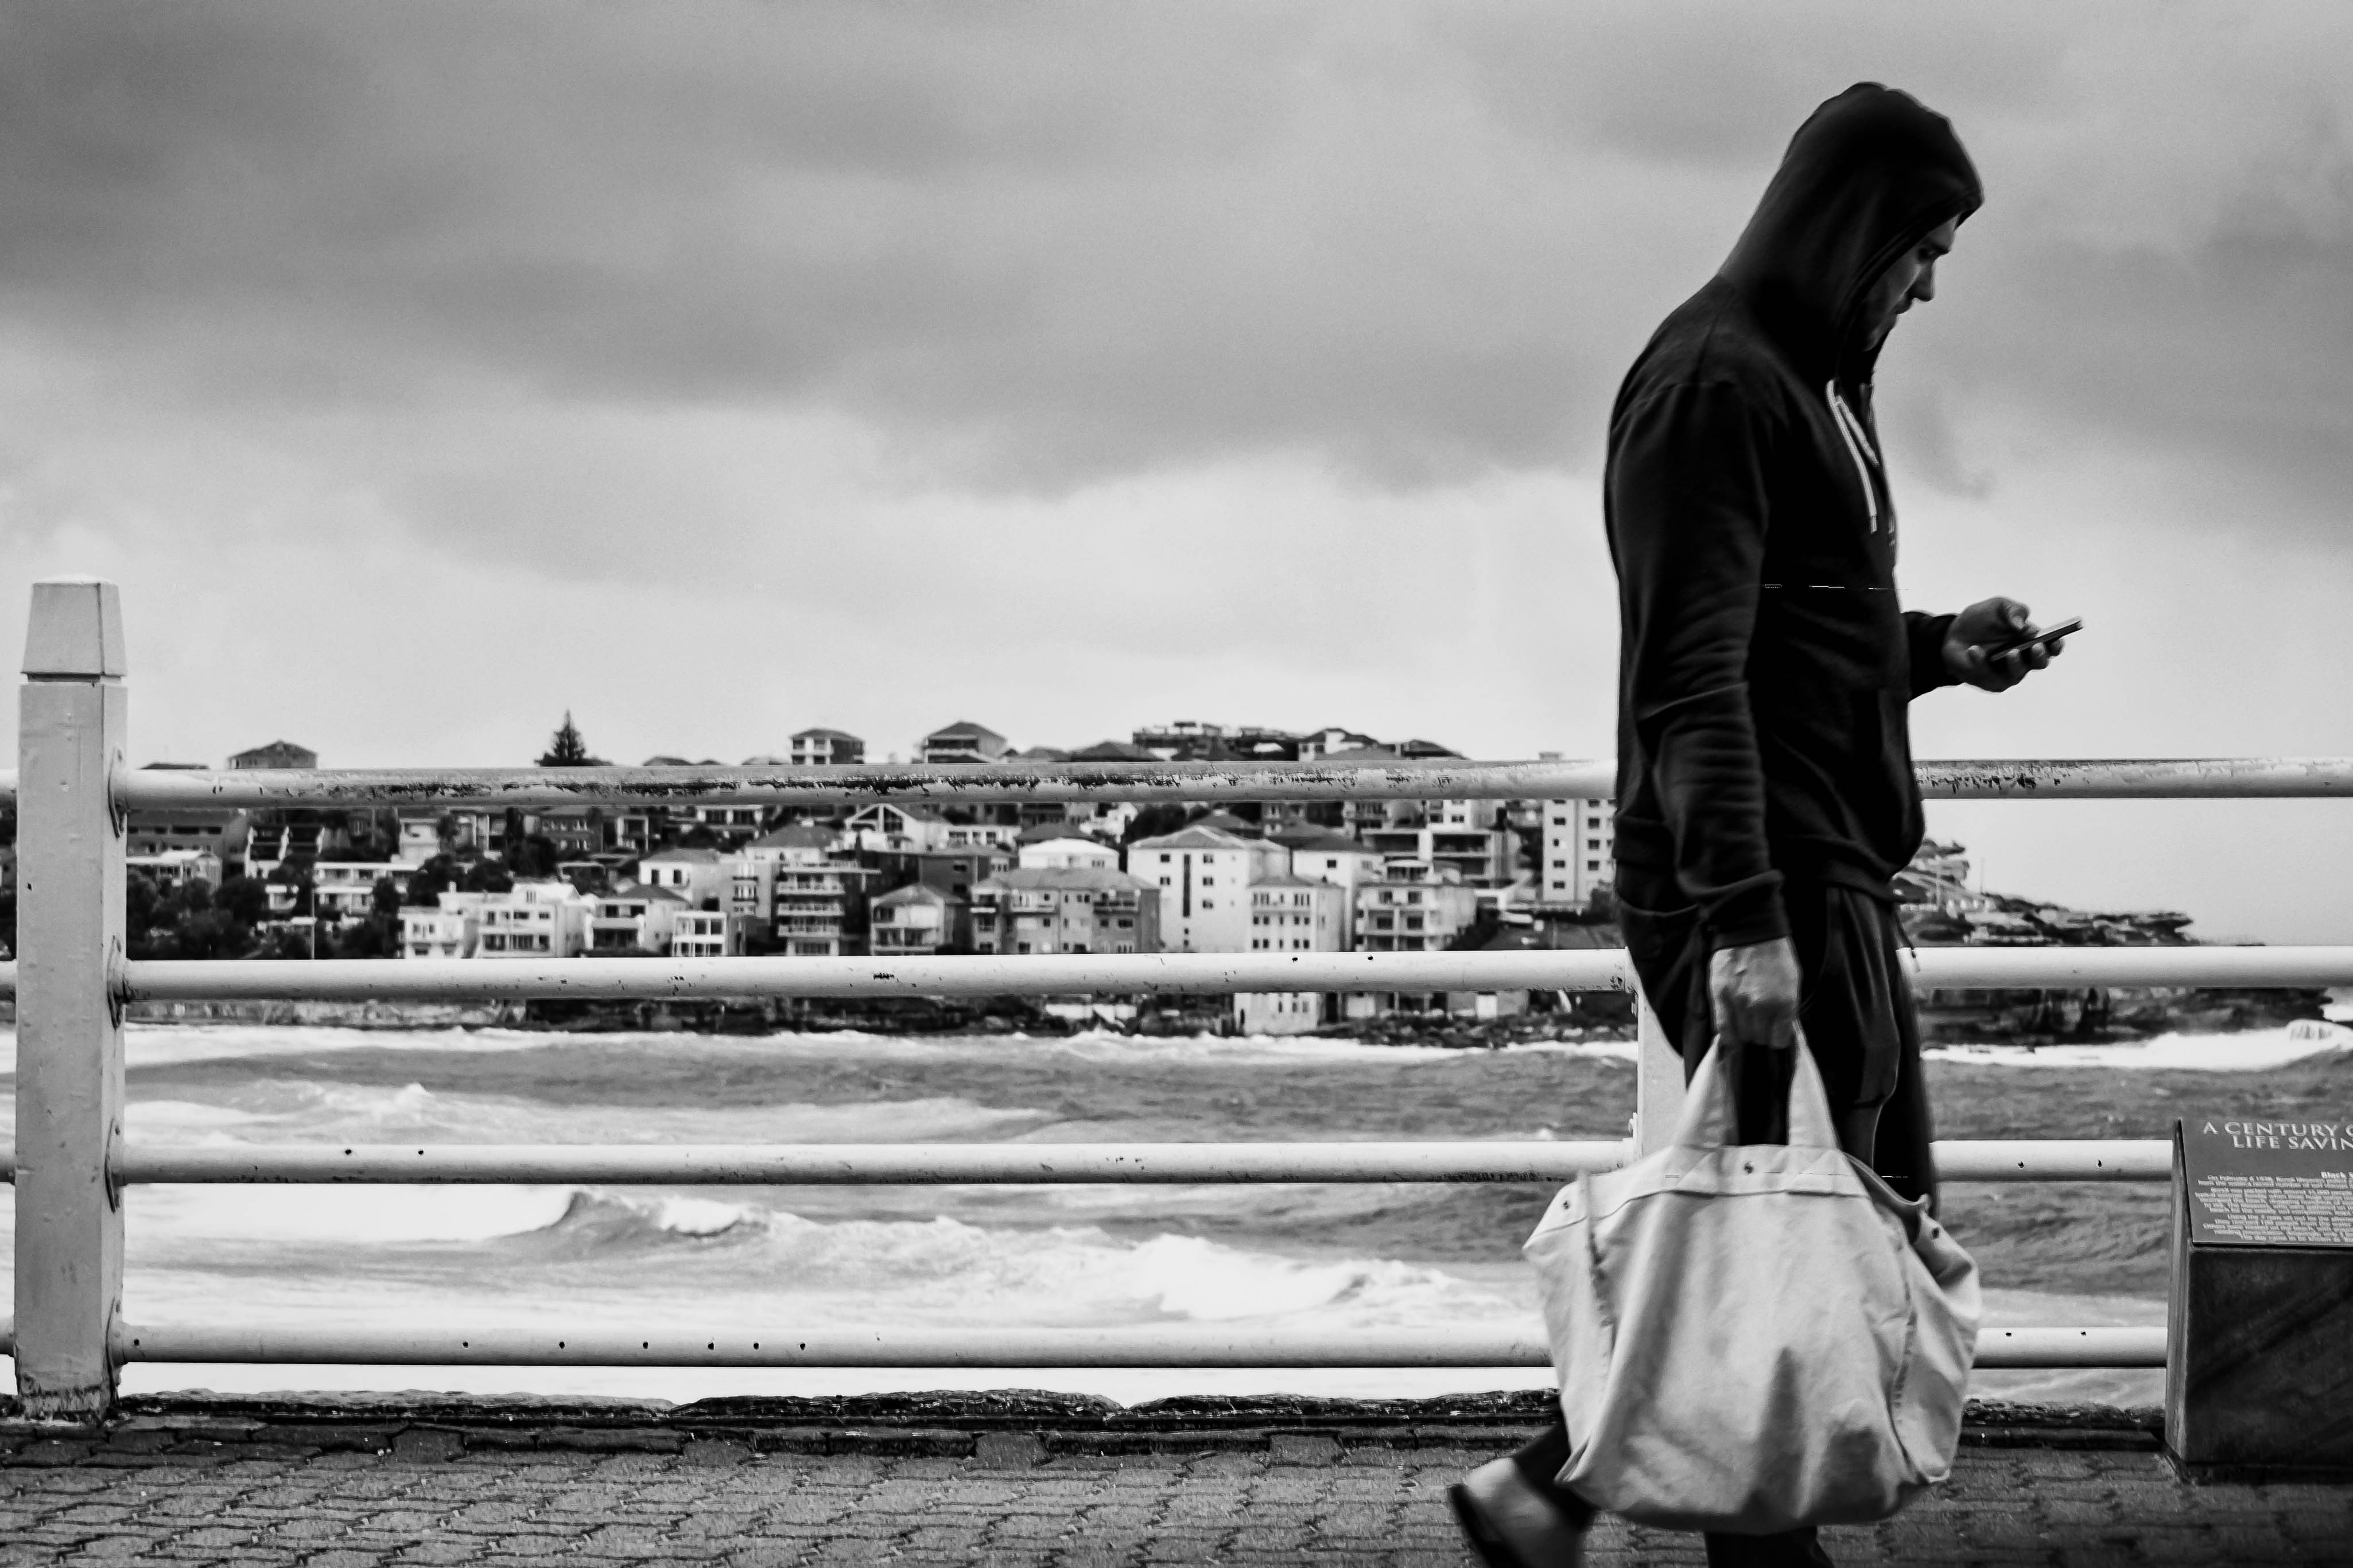
beach, sea, ocean, person, black and white, sky, white, photography, surf, sydney, child, black, monochrome, australia, blackandwhite, clouds, digital camera, dress, photograph, image, emotion, icebergs, rainyday, bondi, bondibeach, monochrome photography, human positions